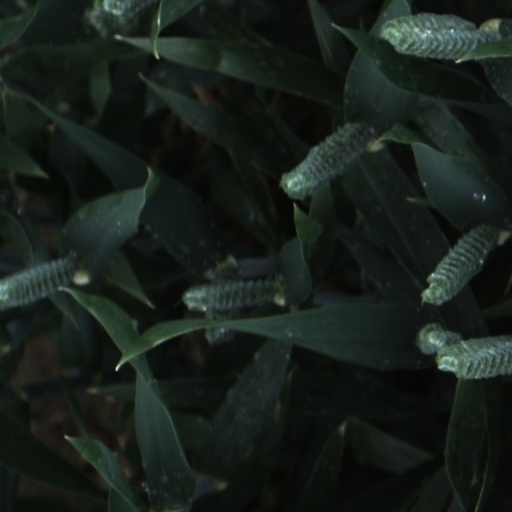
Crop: wheat